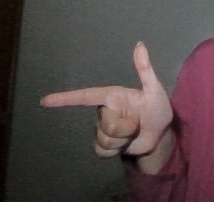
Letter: yaa